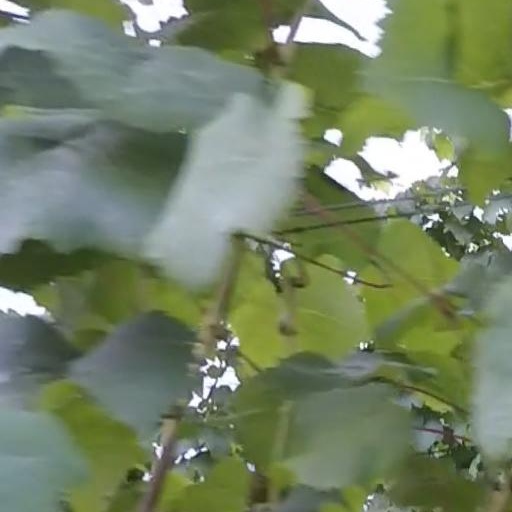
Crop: grape